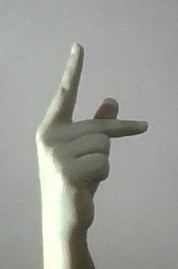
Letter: dha